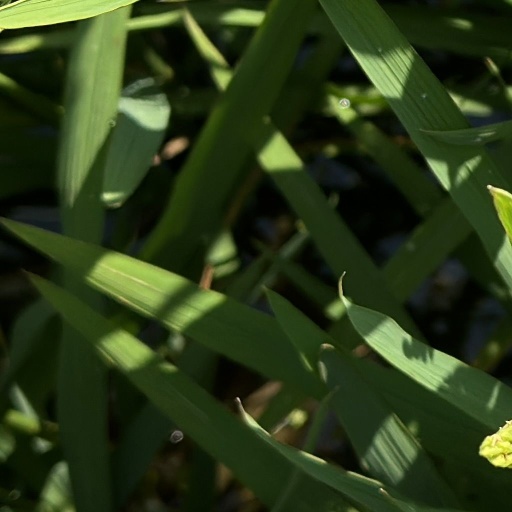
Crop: rice